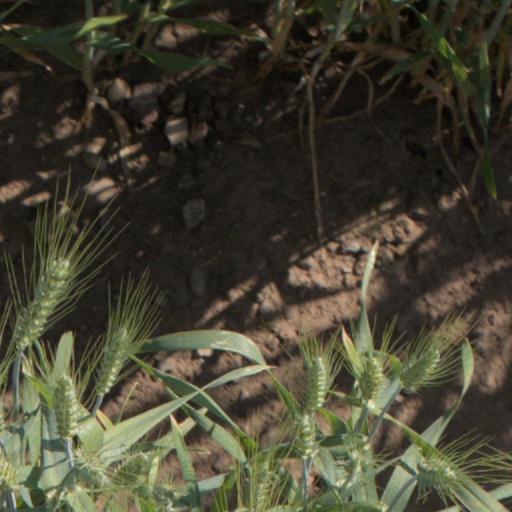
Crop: wheat